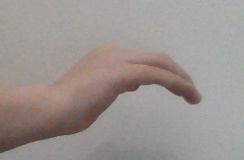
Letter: haa